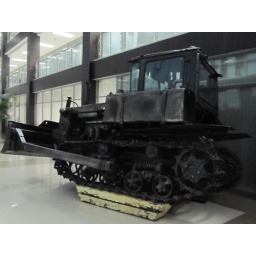
Interesting farm equipment used as decoration inside an office building in Moscow, Russia